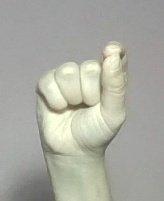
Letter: fa